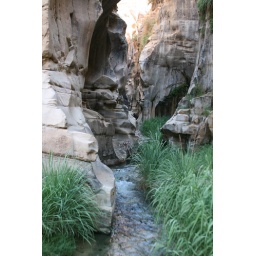
Slot canyon where we climbed waterfalls and swam in warm pools of clear water